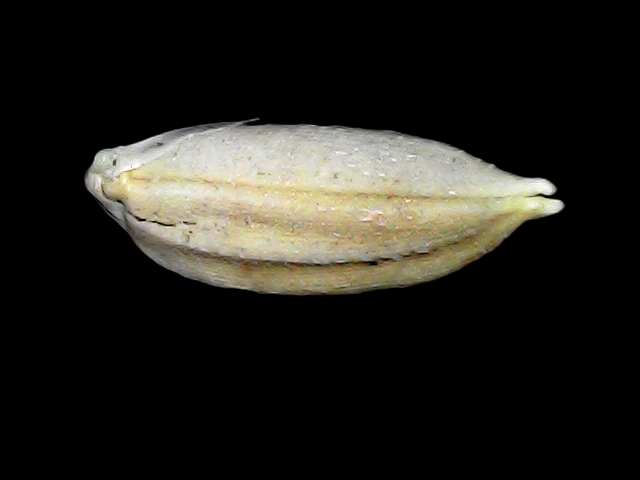
Rice variety: Bd34